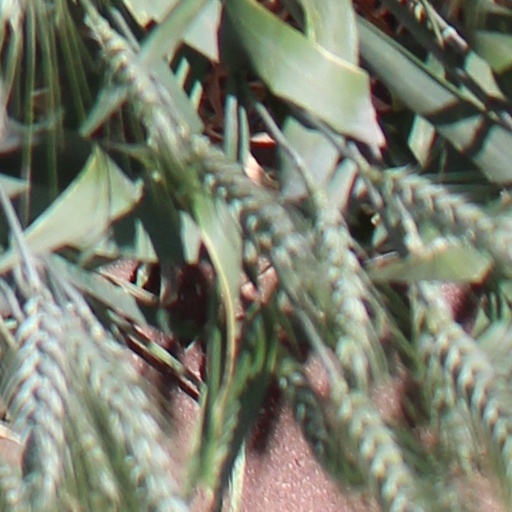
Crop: wheat